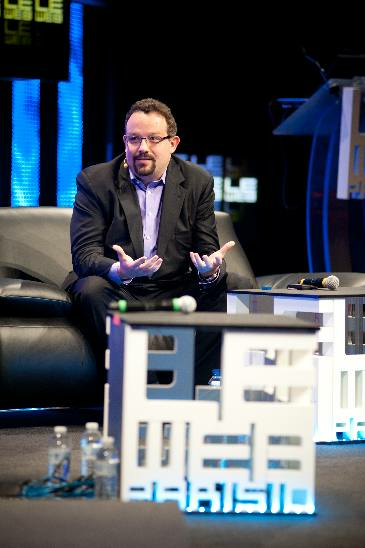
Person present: Yes